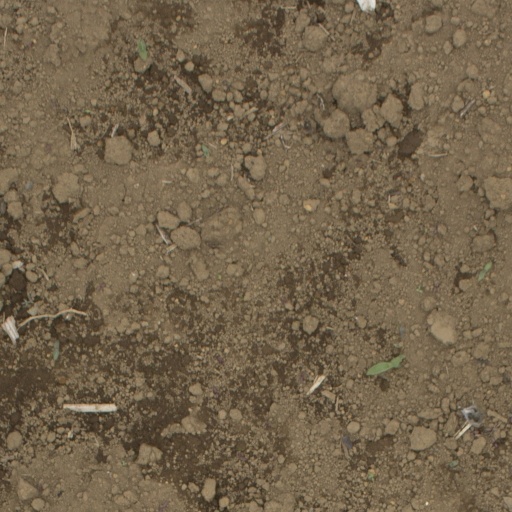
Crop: Jerusalem artichoke